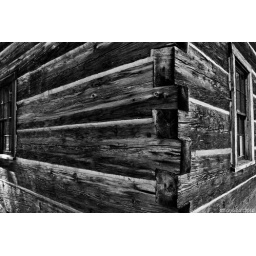
Wall seam of one of the buildings near the Ehrman Mansion, black and white + slight high key processing.